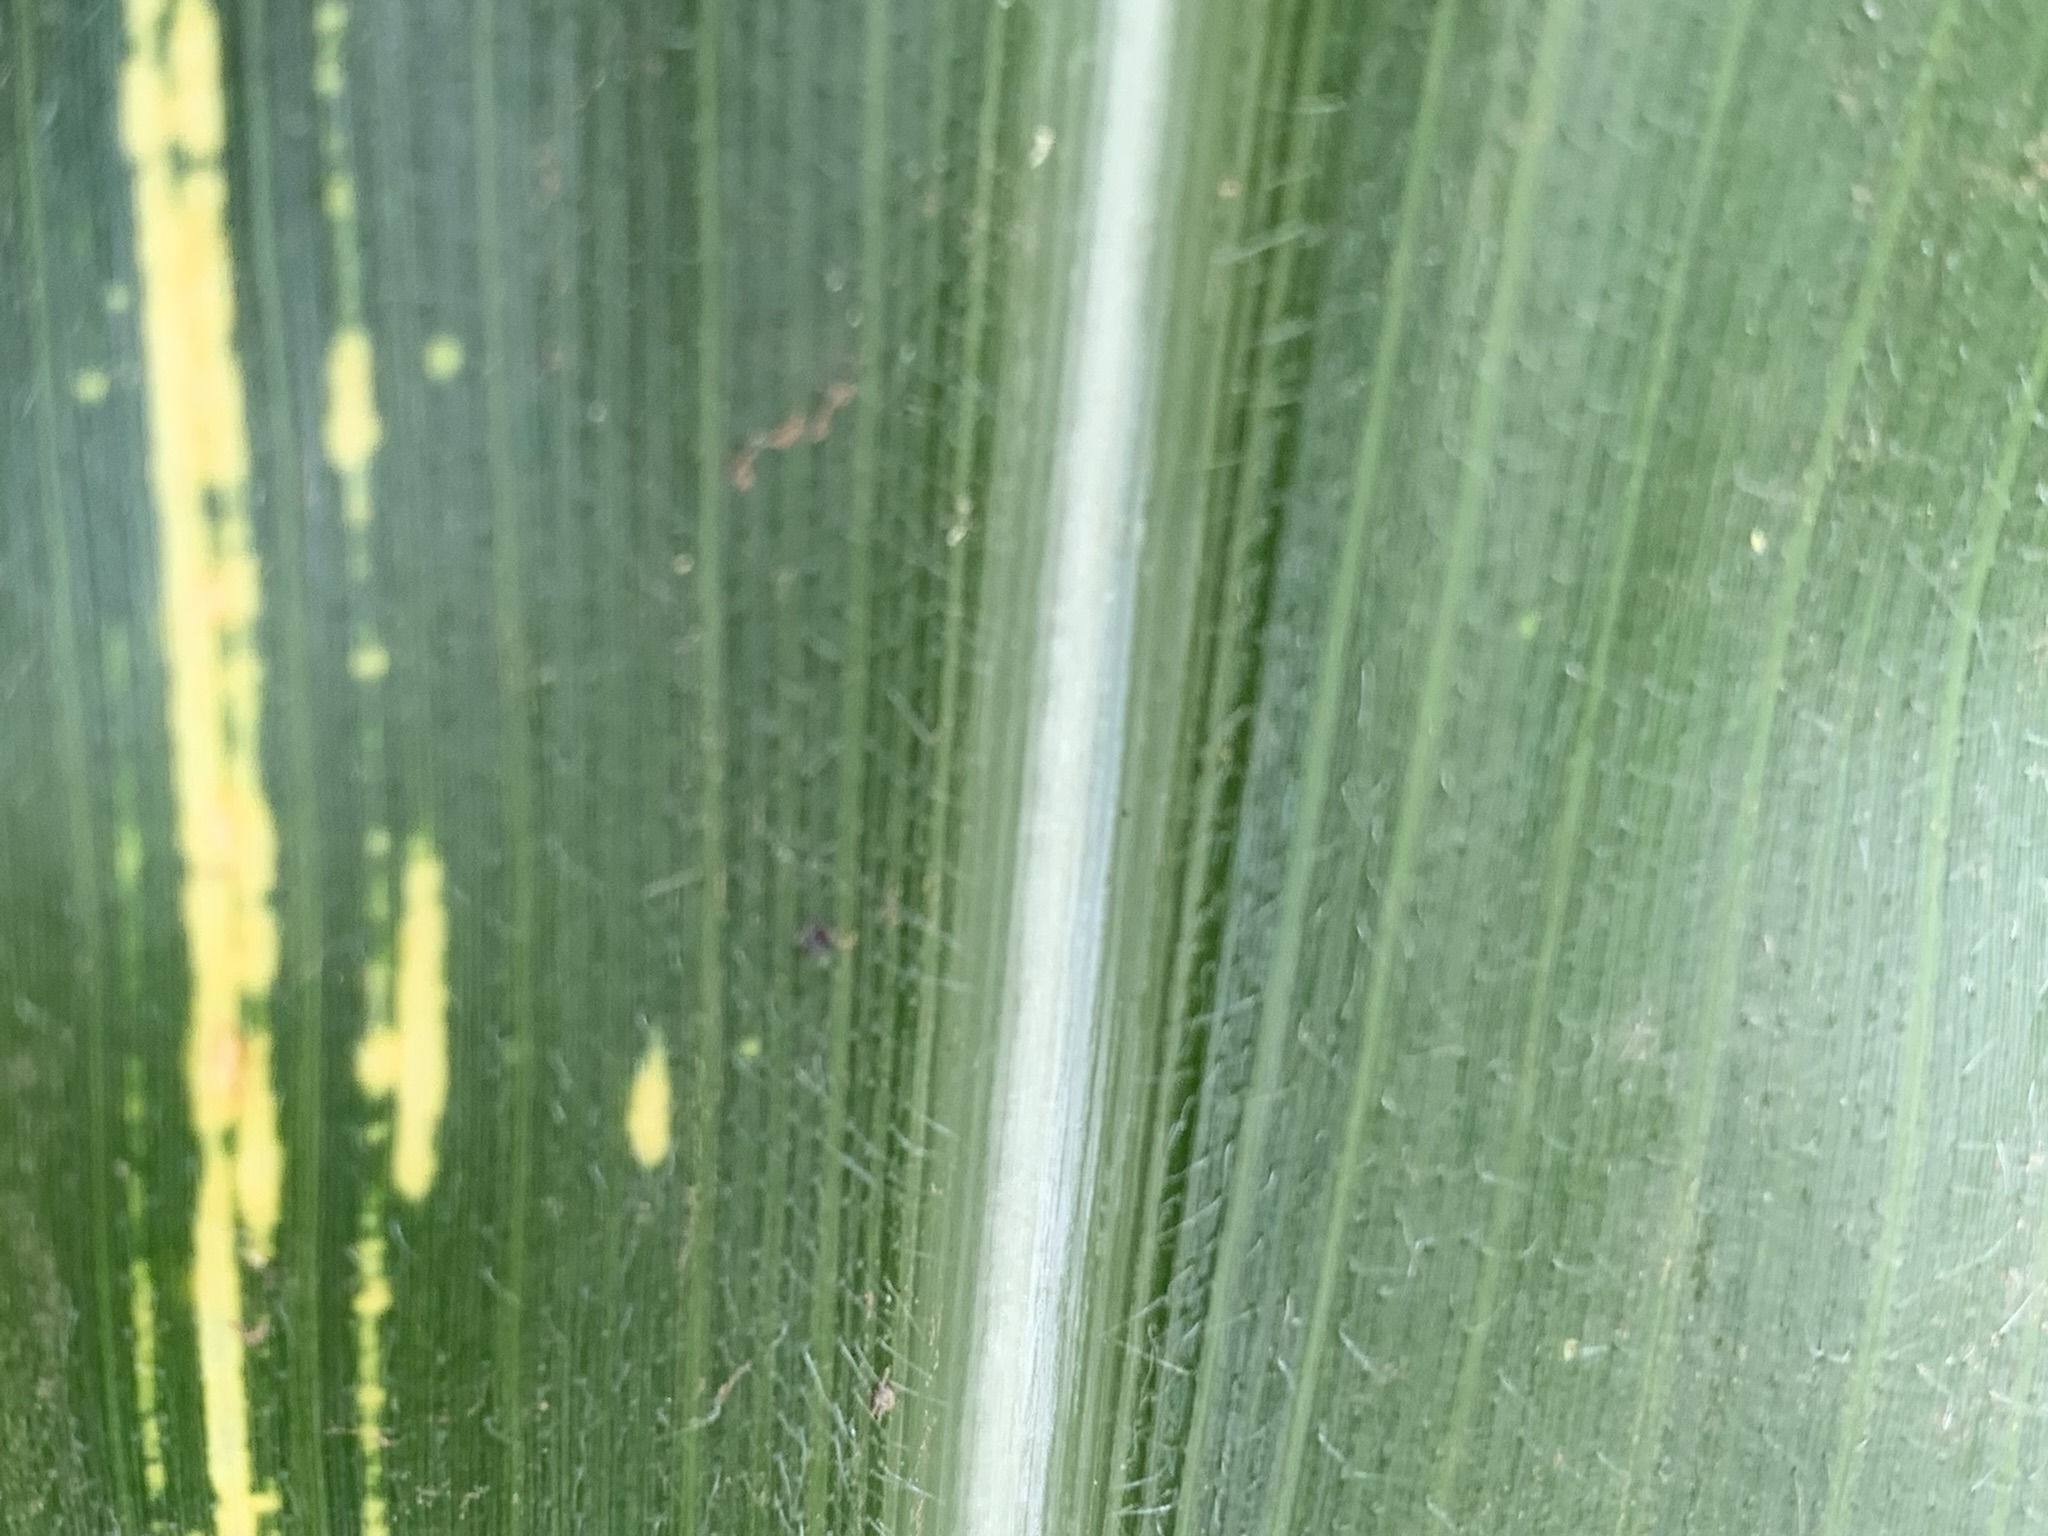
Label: MSV